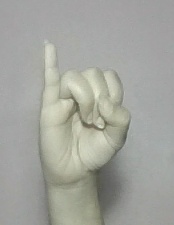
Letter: meem